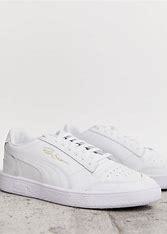
Brand: Puma
Model: Ralph Sampson Lo